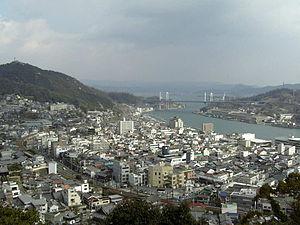
Kamichu!, littéralement « Kamichu! une déesse collégienne », est une série anime japonais fortement influencée par la religion shinto qui suit les aventures d'une déesse adolescente, Yurie Hitotsubashi, et ses amies.